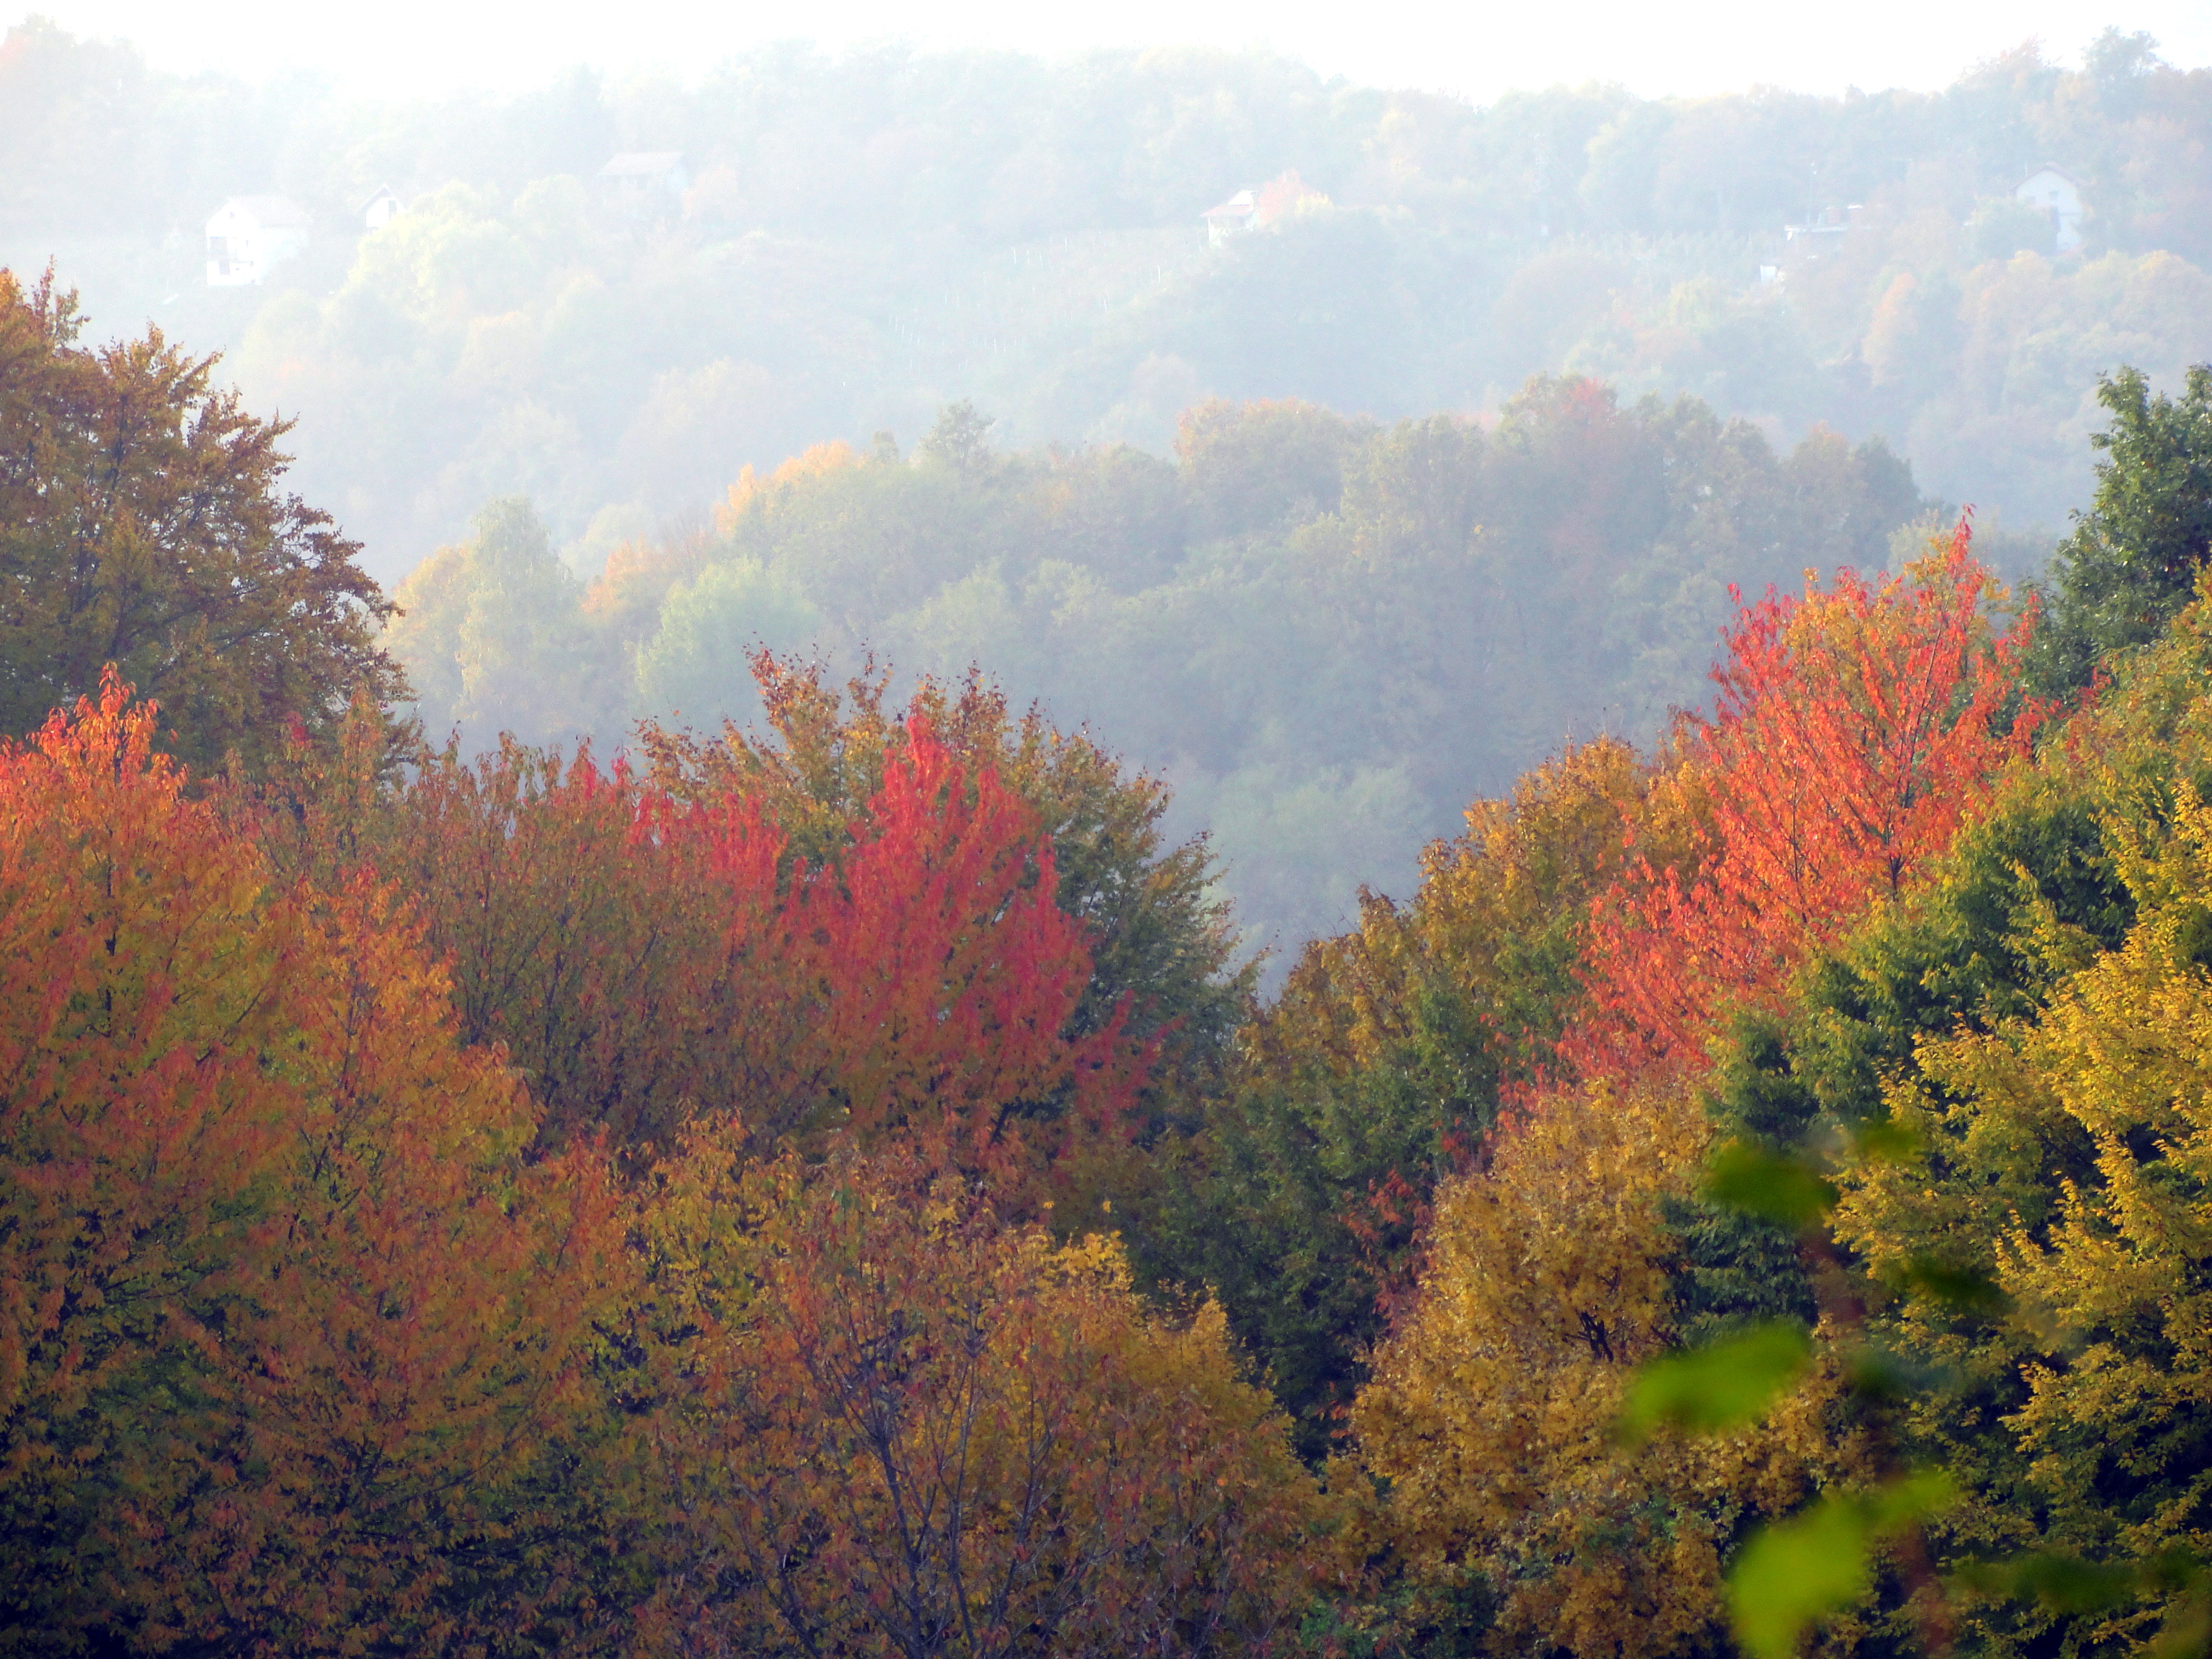
autumn, nature, leaf, ecosystem, temperate broadleaf and mixed forest, wilderness, vegetation, tree, sky, forest, mountain, hill station, mount scenery, morning, hill, mountain range, biome, national park, highland, escarpment, deciduous, spruce fir forest, larch, temperate coniferous forest, landscape, shrubland, tropical and subtropical coniferous forests, ridge